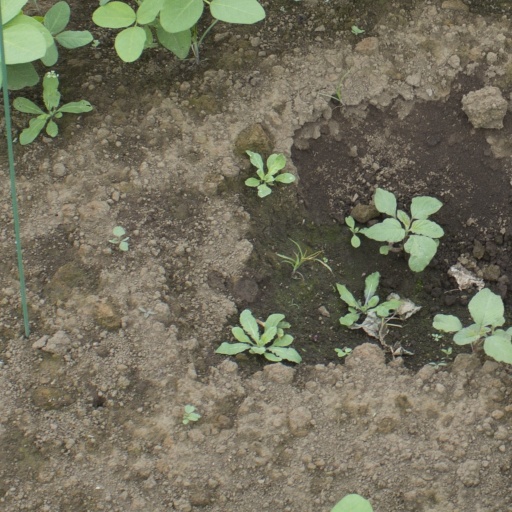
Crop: soybean